Gabriel Quadri de la Torre

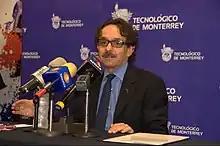
Gabriel Quadri at press conference during 2012 World Economic Forum

Gabriel Ricardo Quadri de la Torre (born 4 August 1954), better known as Gabriel Quadri de la Torre or simply as Gabriel Quadri, is a Mexican politician and former presidential candidate for the New Alliance Party (Spanish: "Partido Nueva Alianza, PANAL"), despite not being affiliated with the party. He was the presidential candidate for his party in the 2012 general election. Between 2021 and 2024, he served in the Chamber of Deputies, representing Mexico City's 23rd federal electoral district (Coyoacán) for the right-wing party in Mexico, the National Action Party (PAN). Due to the district being abolished by the National Electoral Institute during its 2022 redistricting process, he instead ran for reelection in 2024 in Mexico City's 8th federal electoral district under the Fuerza y Corazón por México coalition. He was ultimately defeated by Ana María Lomelí, the candidate for the Sigamos Haciendo Historia coalition.